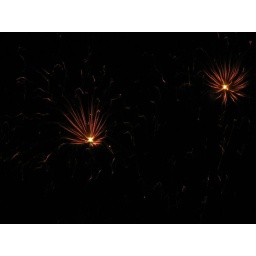
July 28th - 11pmbig party in town on the other waterside with fireworksand me watching from the bedroom window